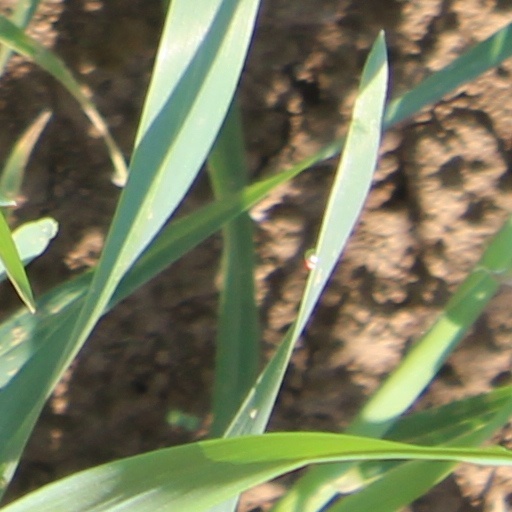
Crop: wheat